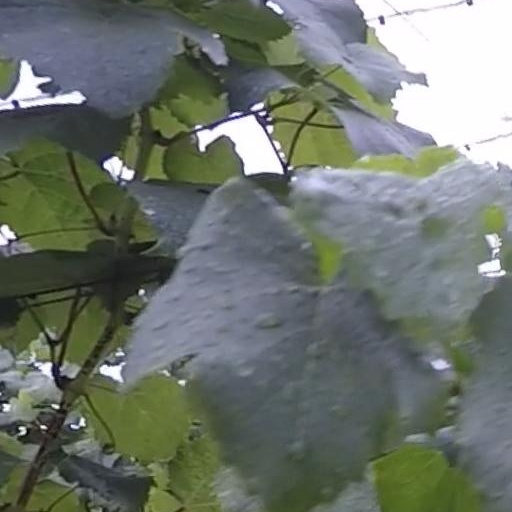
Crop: grape